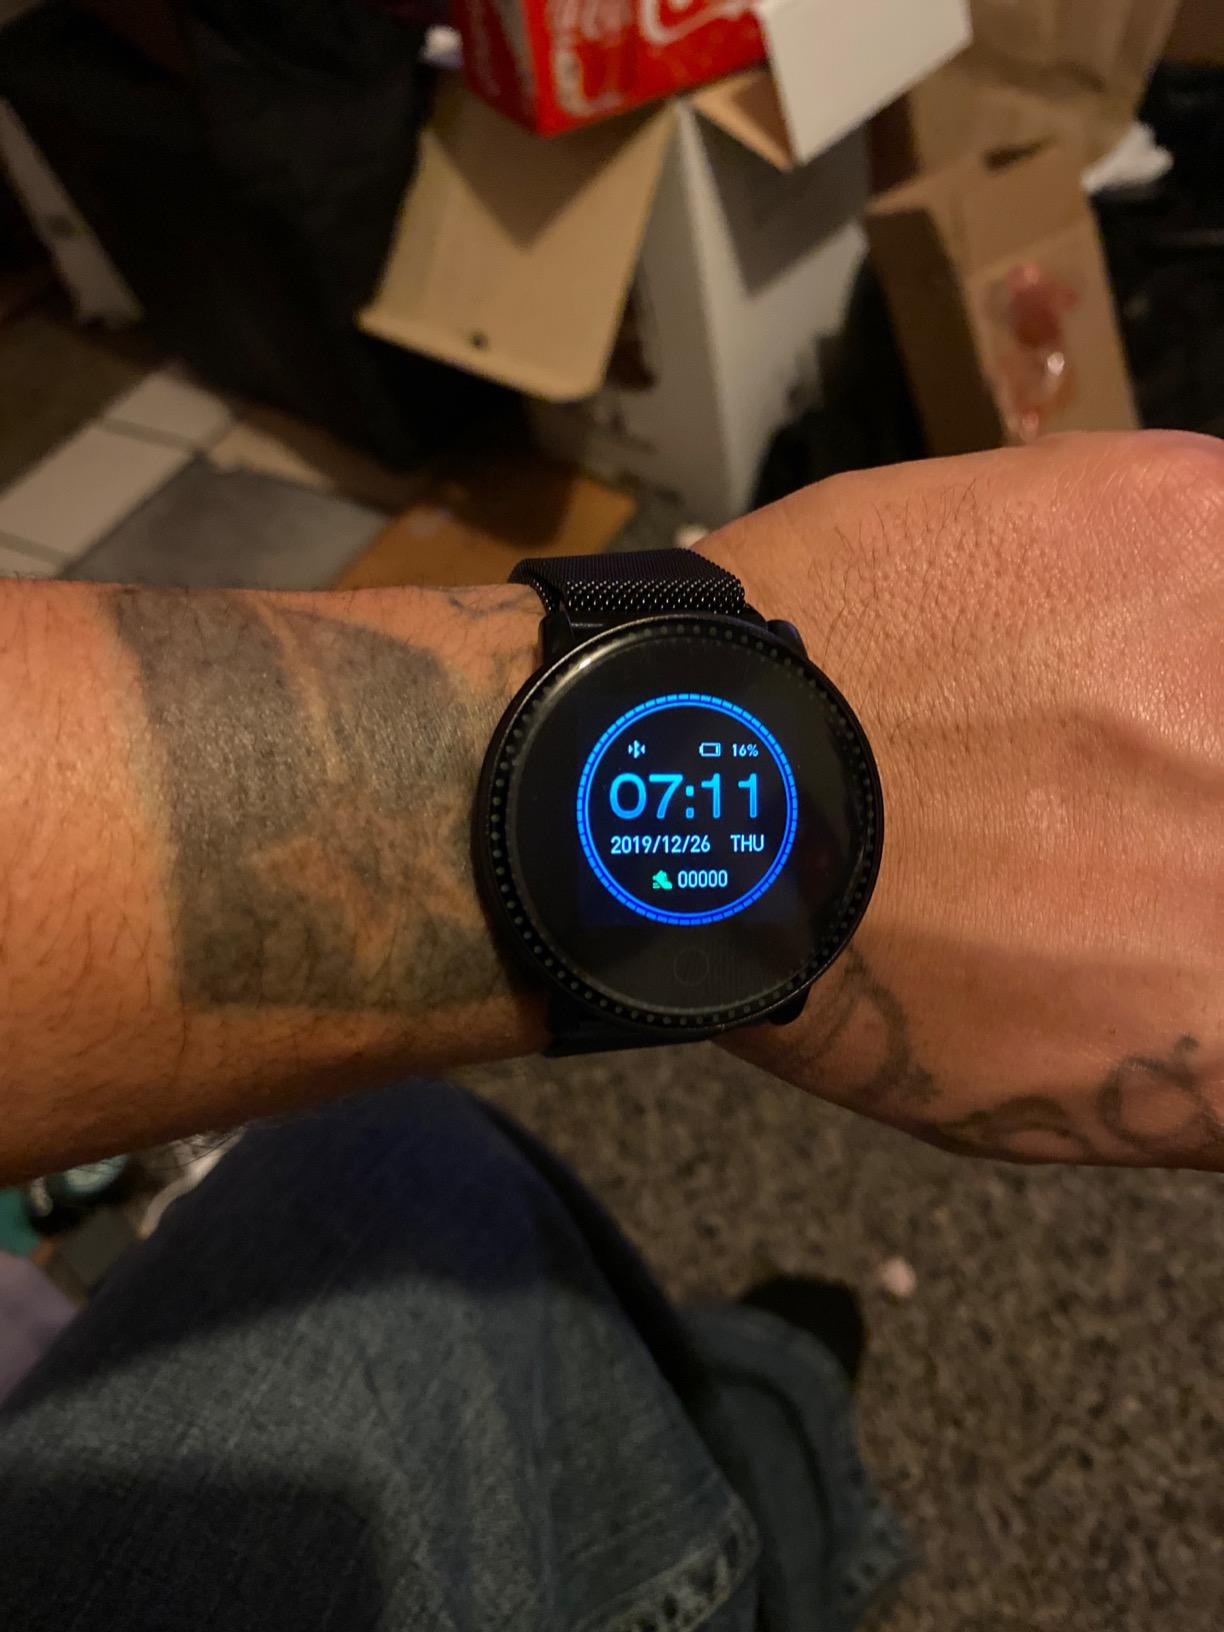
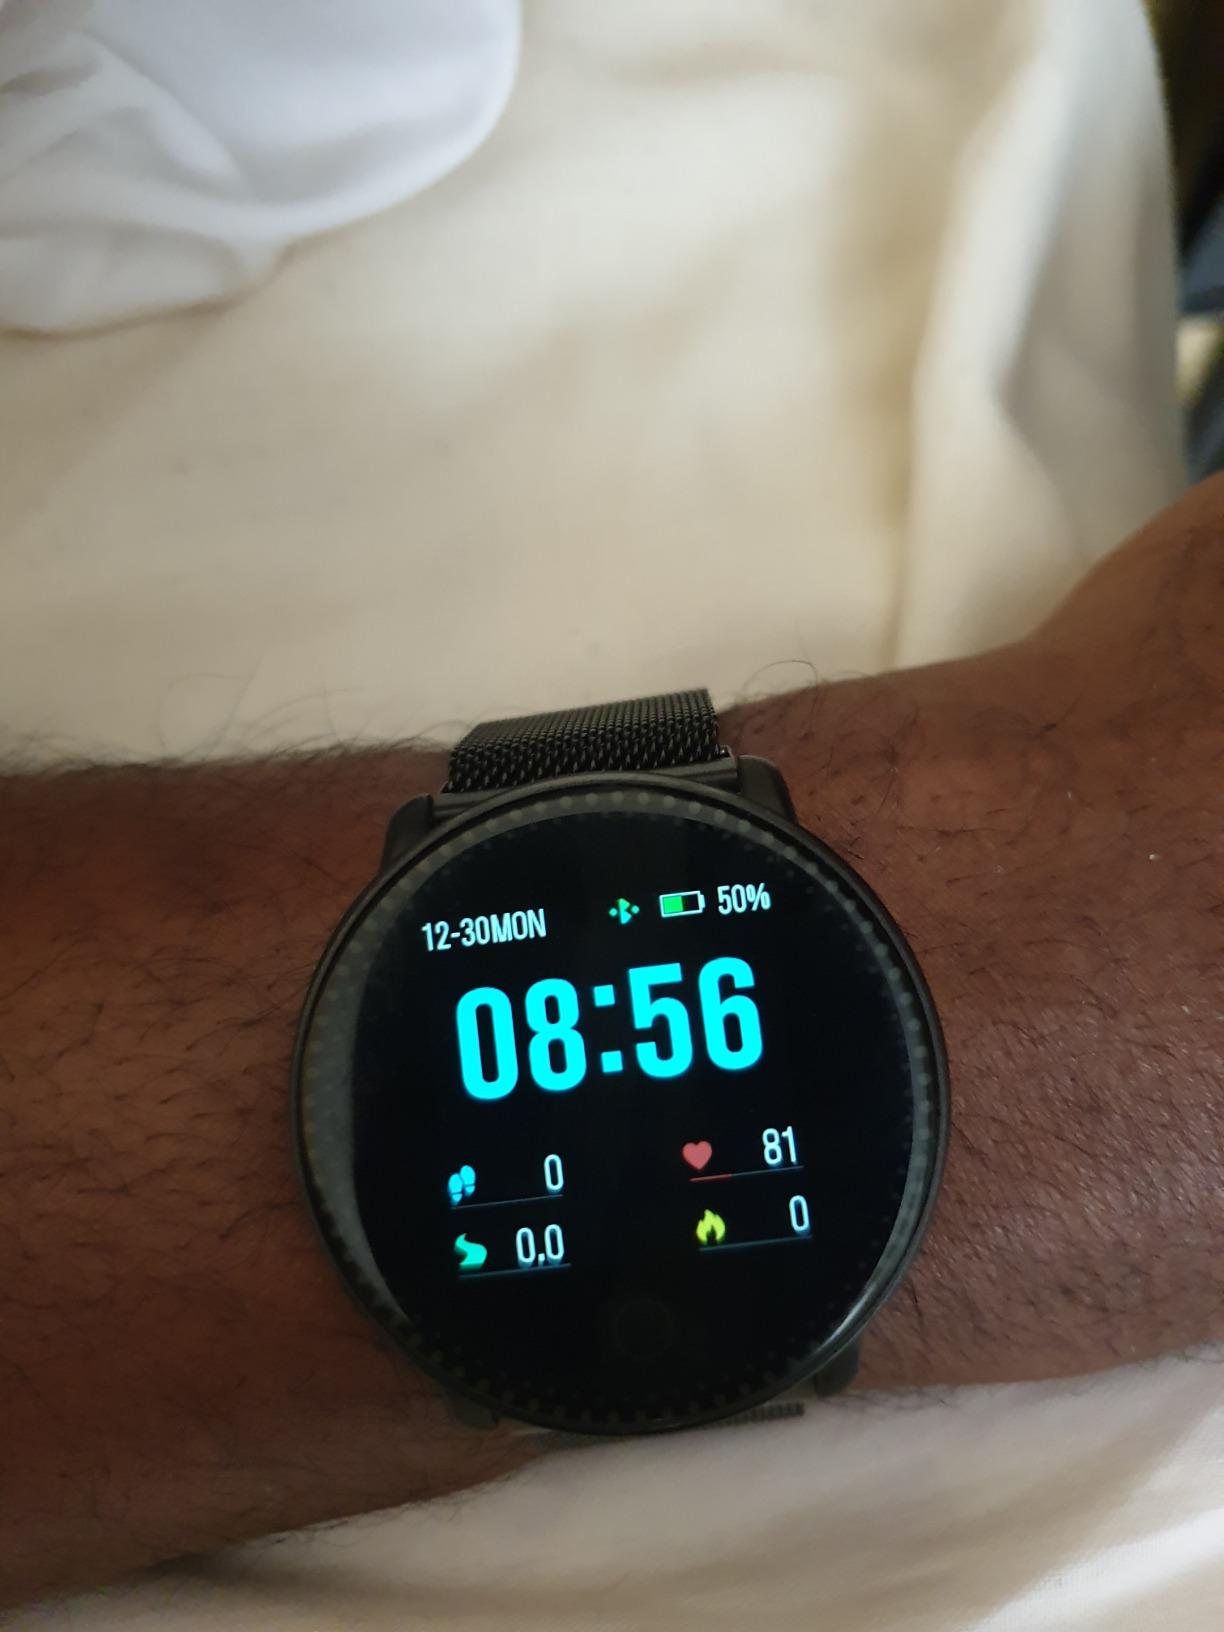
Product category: smartwatch
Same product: yes